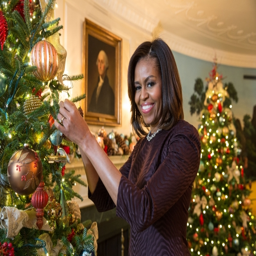
politician poses with the christmas ornament